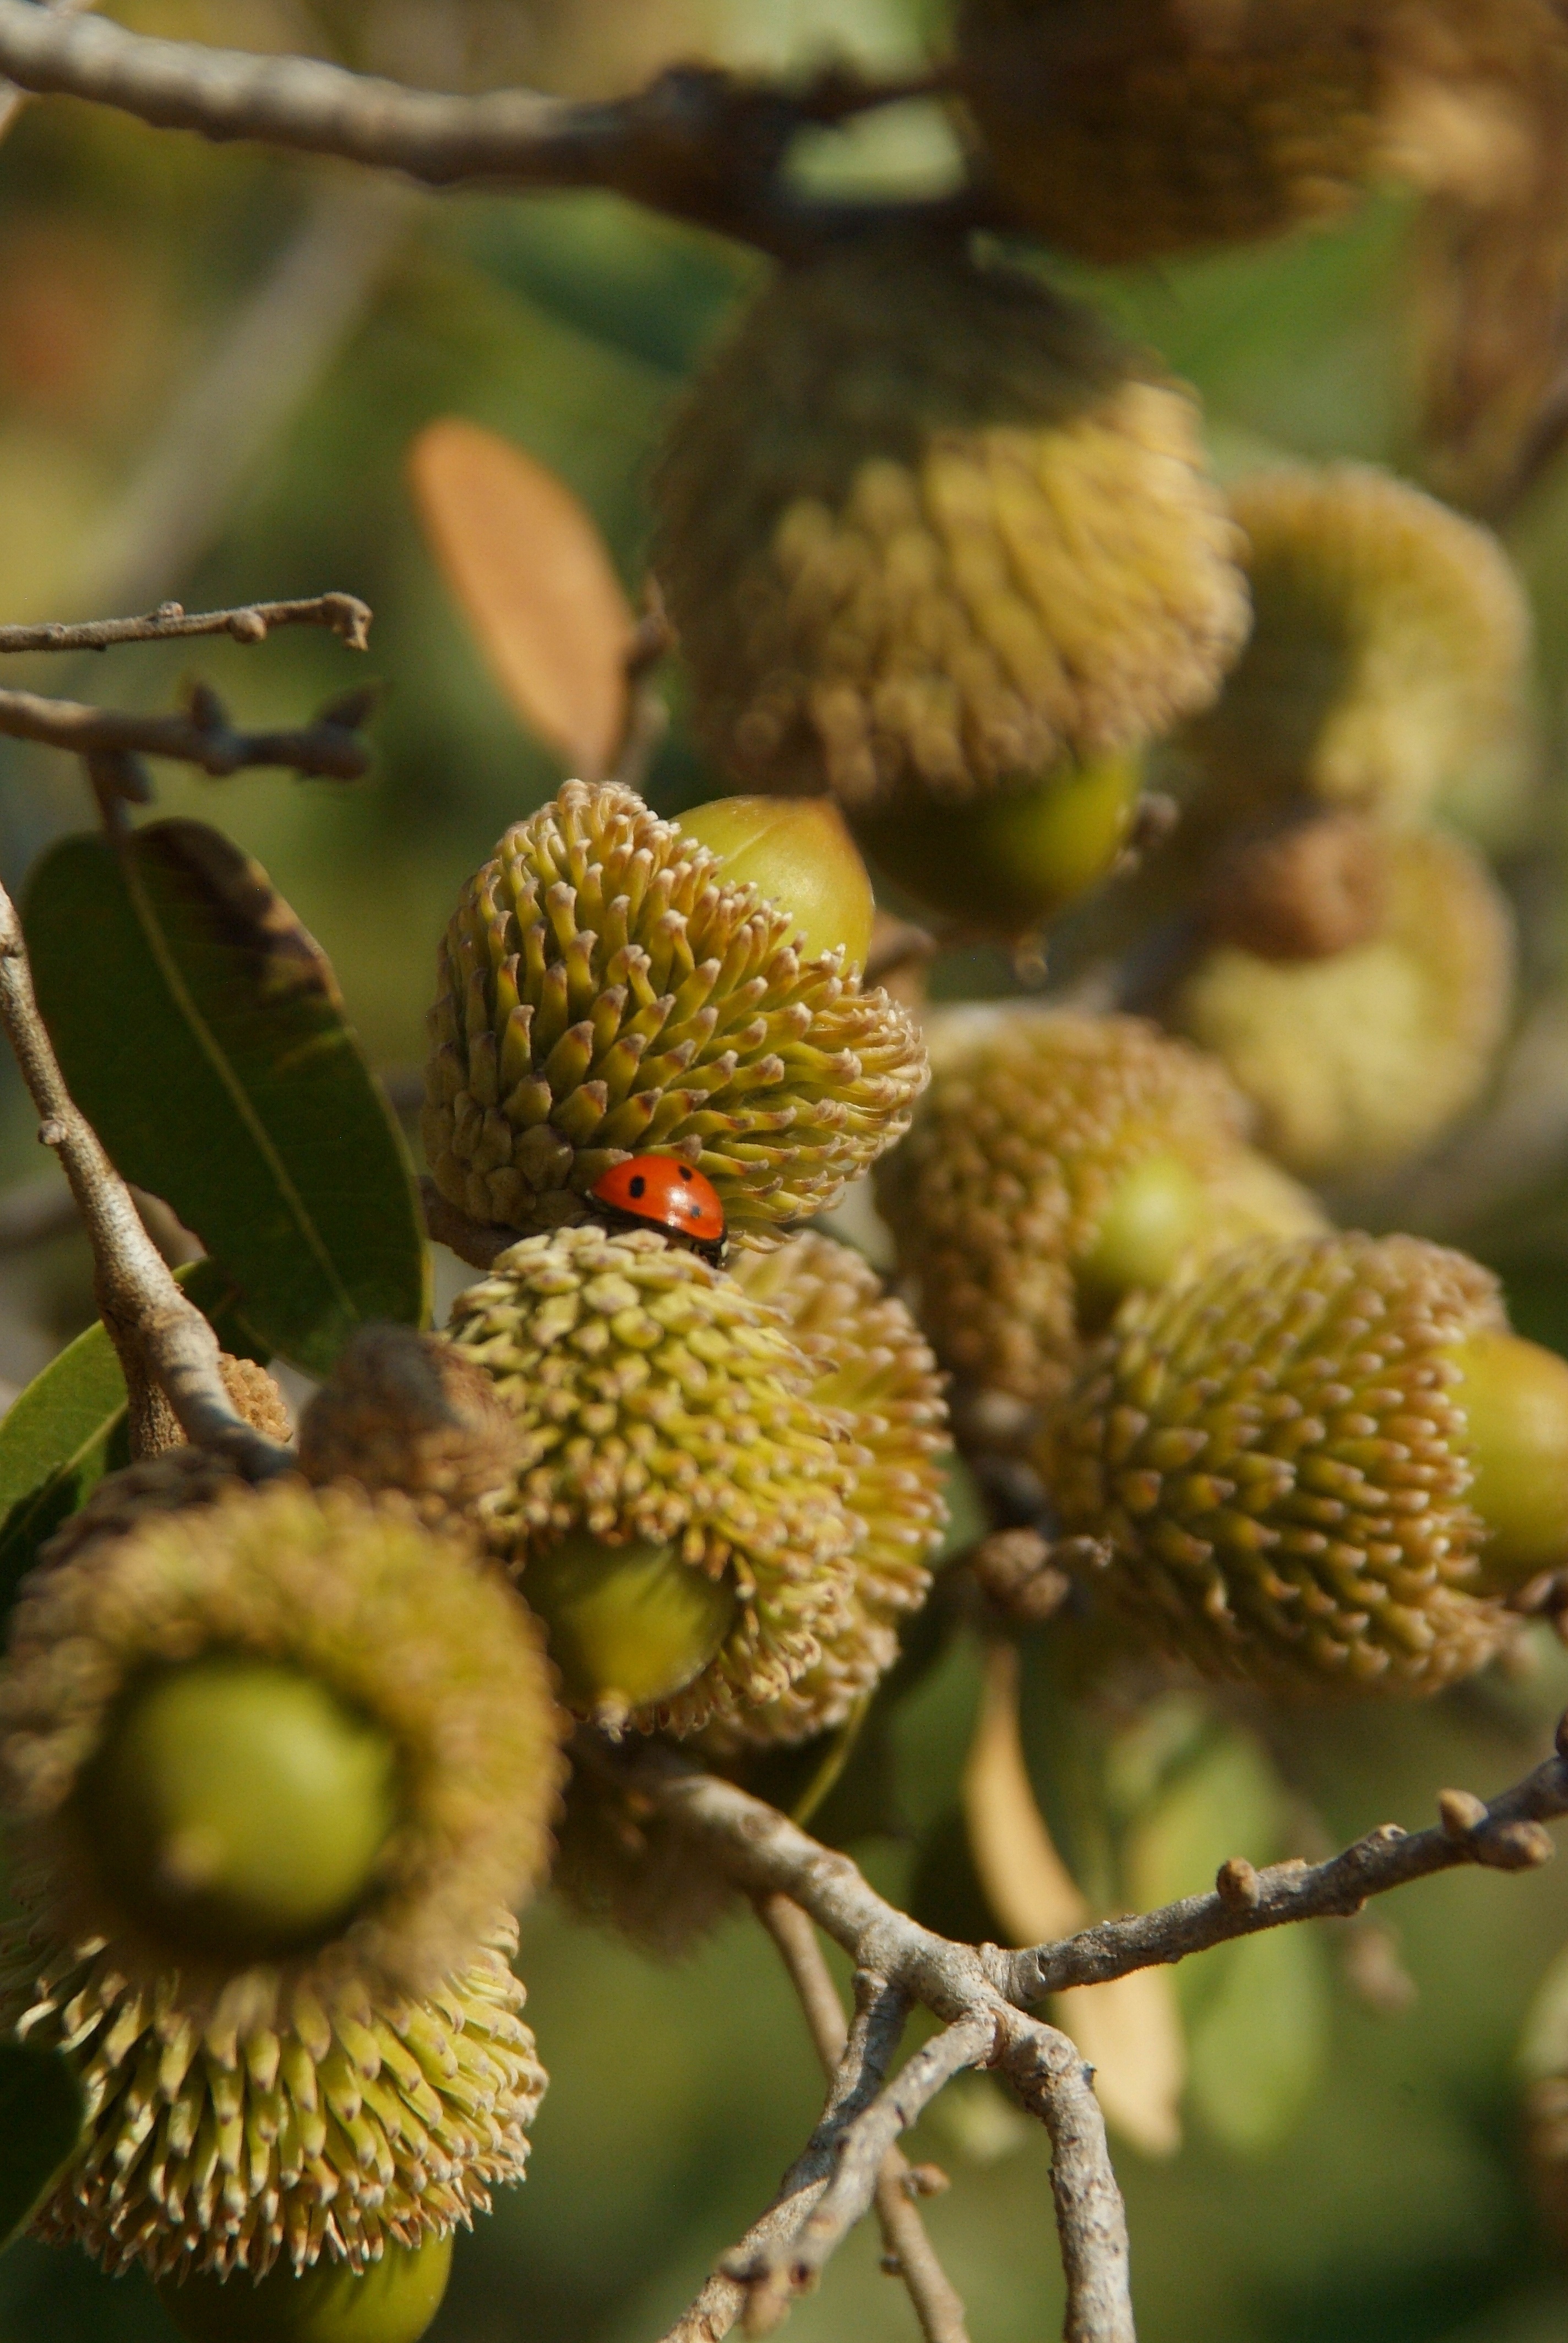
tree, nature, branch, blossom, plant, fruit, leaf, flower, food, green, produce, evergreen, autumn, botany, yellow, flora, fauna, ladybird, acorn, close up, shrub, macro photography, flowering plant, land plant, thorns spines and prickles, quercus ithaburensis, mount thabor's oak